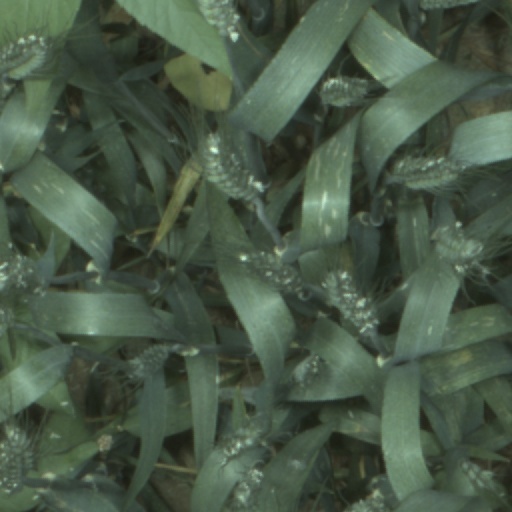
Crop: wheat